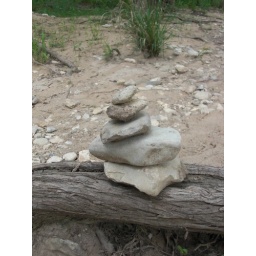
Someone made a rock stack by the river